Jaybhikhkhu

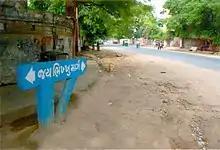
Jaybhikhkhu road in Ahmedabad named after him

A road in Paldi area of Ahmedabad is named after him. Established in his memory, Shri Jaybhikhkhu Sahitya Trust publishes books, organises lectures, gives scholarships and Jaybhikhkhu Award.